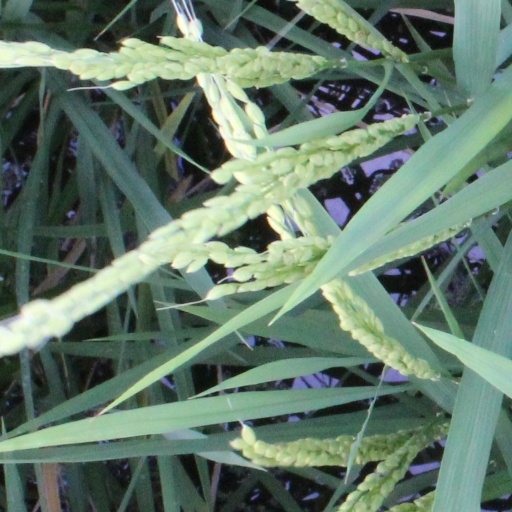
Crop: rice